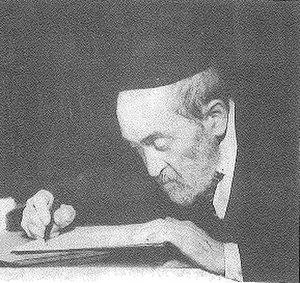
Julius Eisenstein, dit le Ba'al ha-Otzarot, né le 12 novembre 1854 à Międzyrzec Podlaski et mort le 17 mai 1956 à New York, est un auteur, imprimeur et érudit juif américain, d'origine polonaise, des XIXᵉ et XXᵉ siècles.